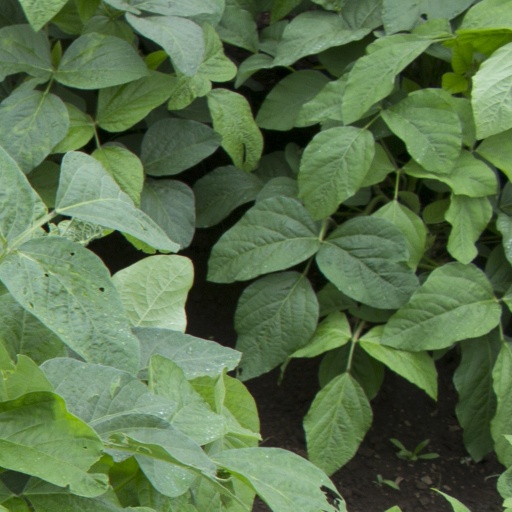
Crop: soybean